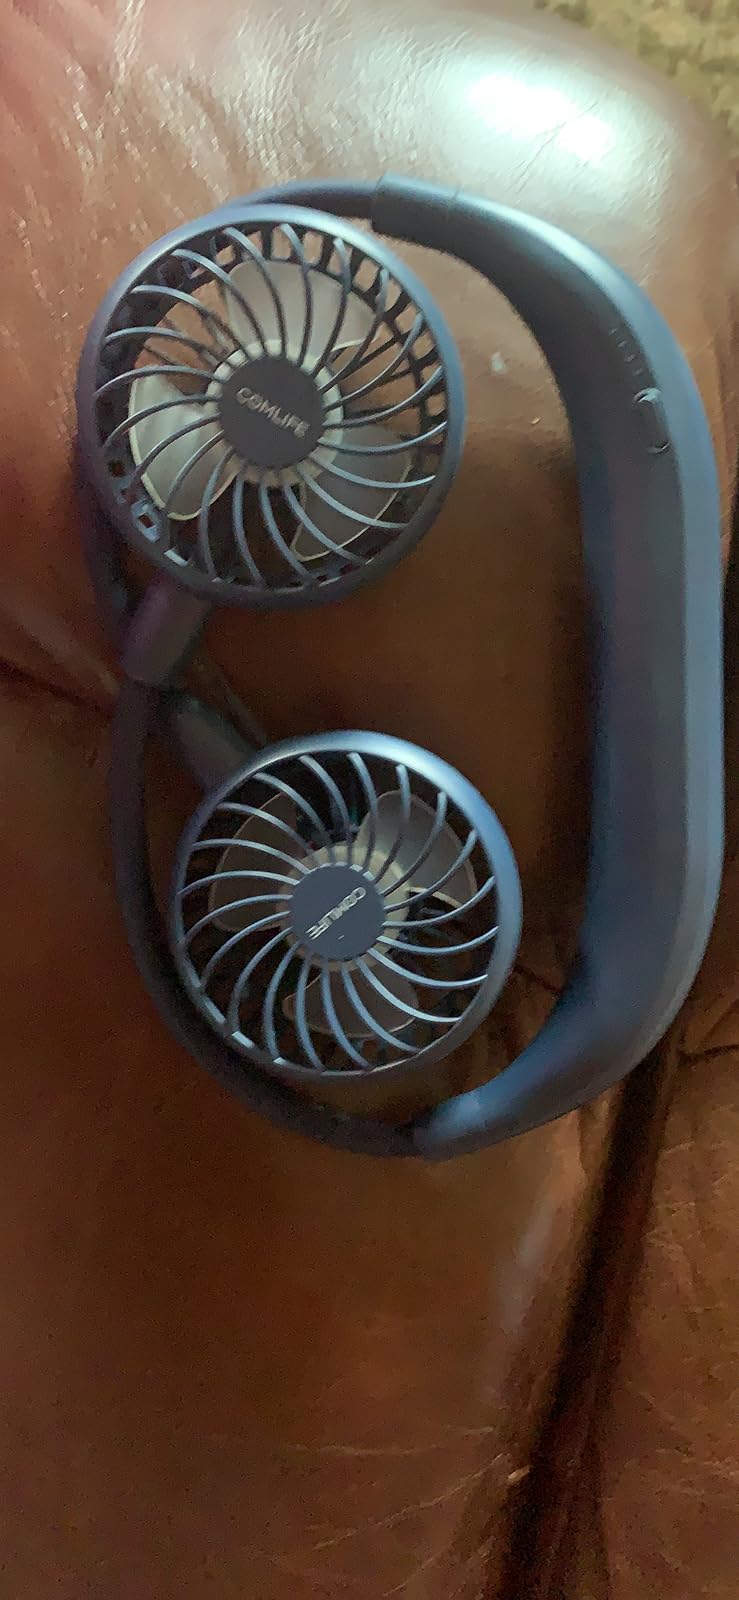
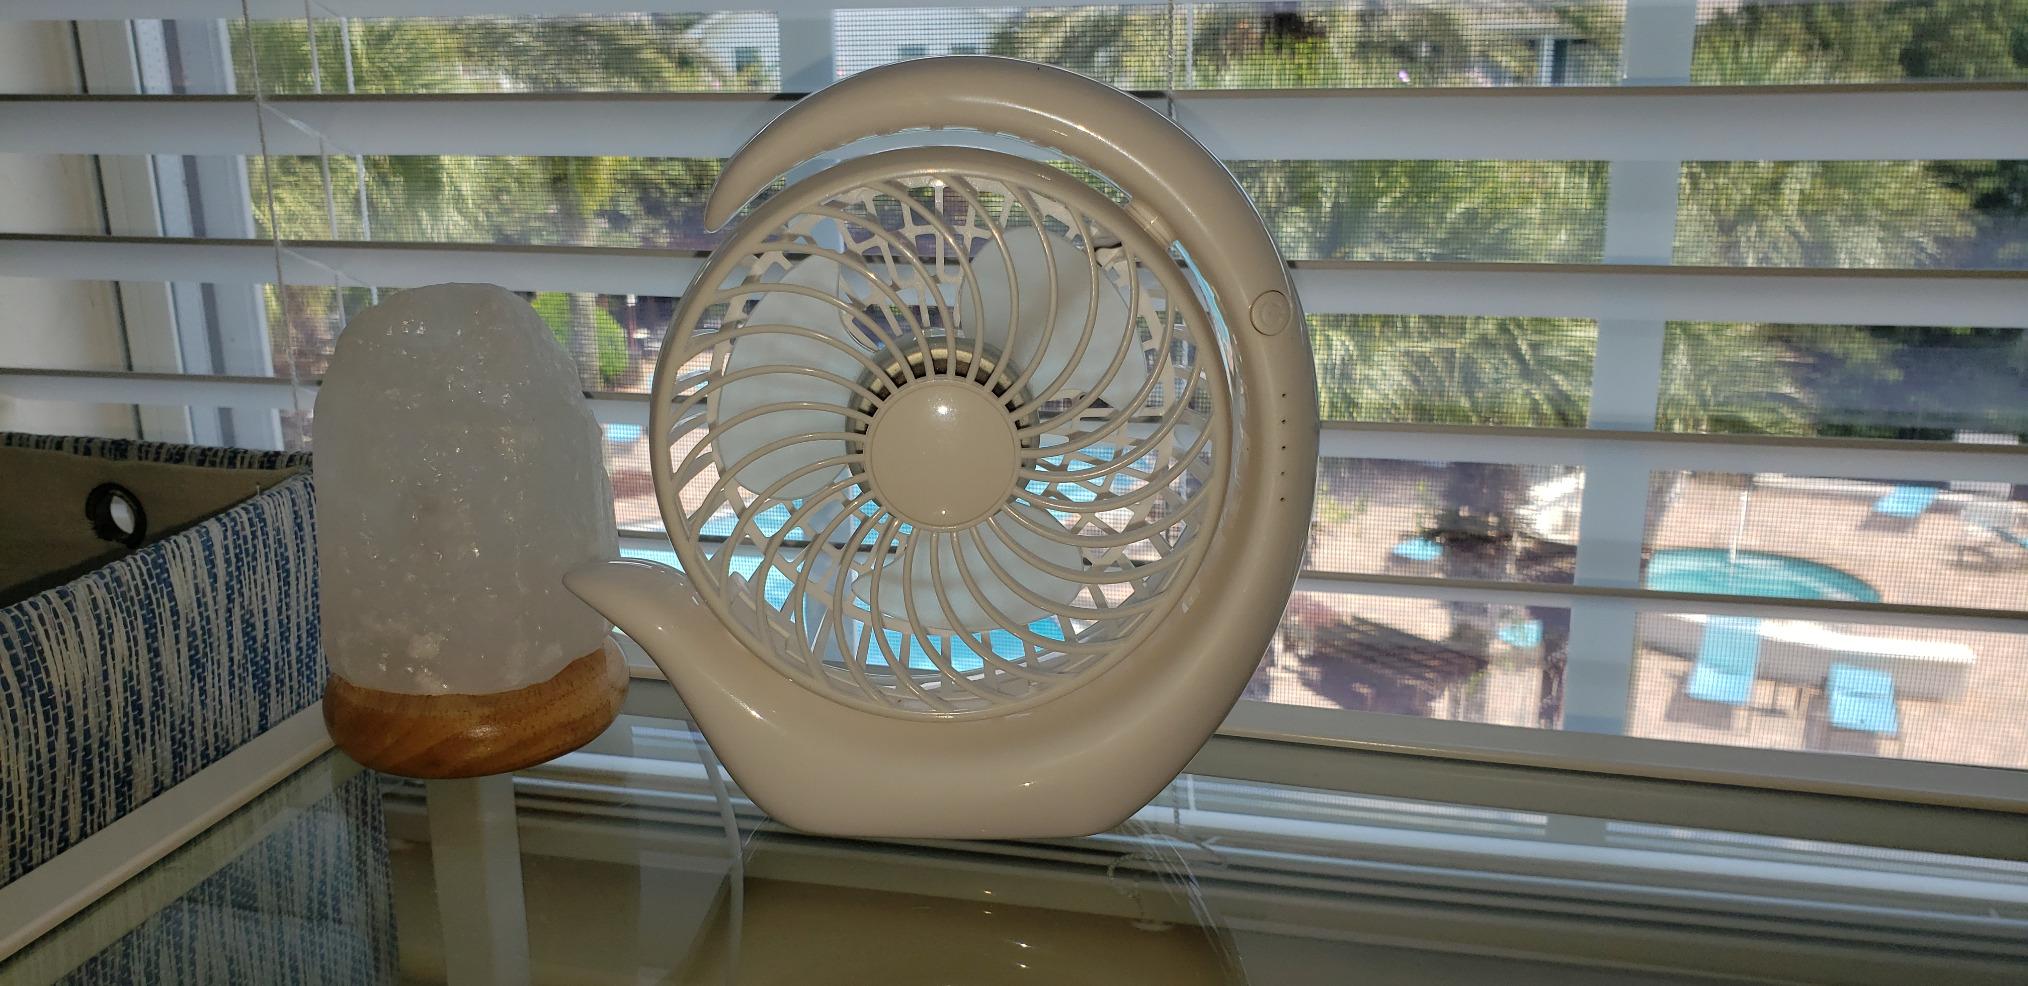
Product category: fan
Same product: no